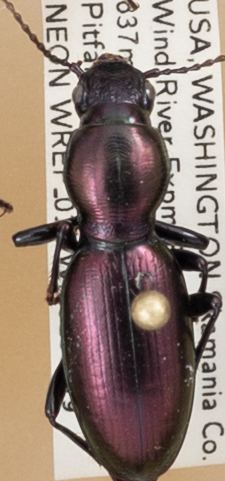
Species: Zacotus matthewsii
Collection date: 2018-06-19
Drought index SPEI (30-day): -1.45
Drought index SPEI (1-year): -0.32
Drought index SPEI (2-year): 0.71